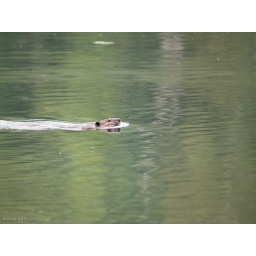
Beaver swimming in lake